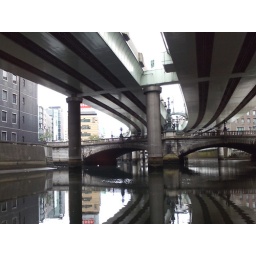
Nihonbashi bridge decorated some fascinating street ramps and parapets, and I was able to see them clearly under the bridge.